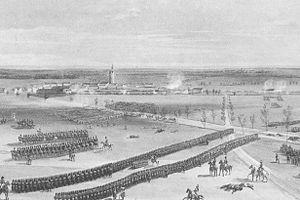
Combat de Mormant le 17 février 1814, à dix heures du matin (détail), par Jean Antoine Siméon Fort. Au premier plan, la Vieille Garde. Au second plan, l'infanterie du général Étienne Maurice Gérard se dirige vers Mormant, dont elle va chasser les Russes de Pahlen.
La bataille de Mormant se déroule le 17 février 1814 près de Mormant et se solde par une victoire des troupes françaises du maréchal Victor et du général Gérard sur les troupes bavaroises et russes, commandées par le général Pahlen.